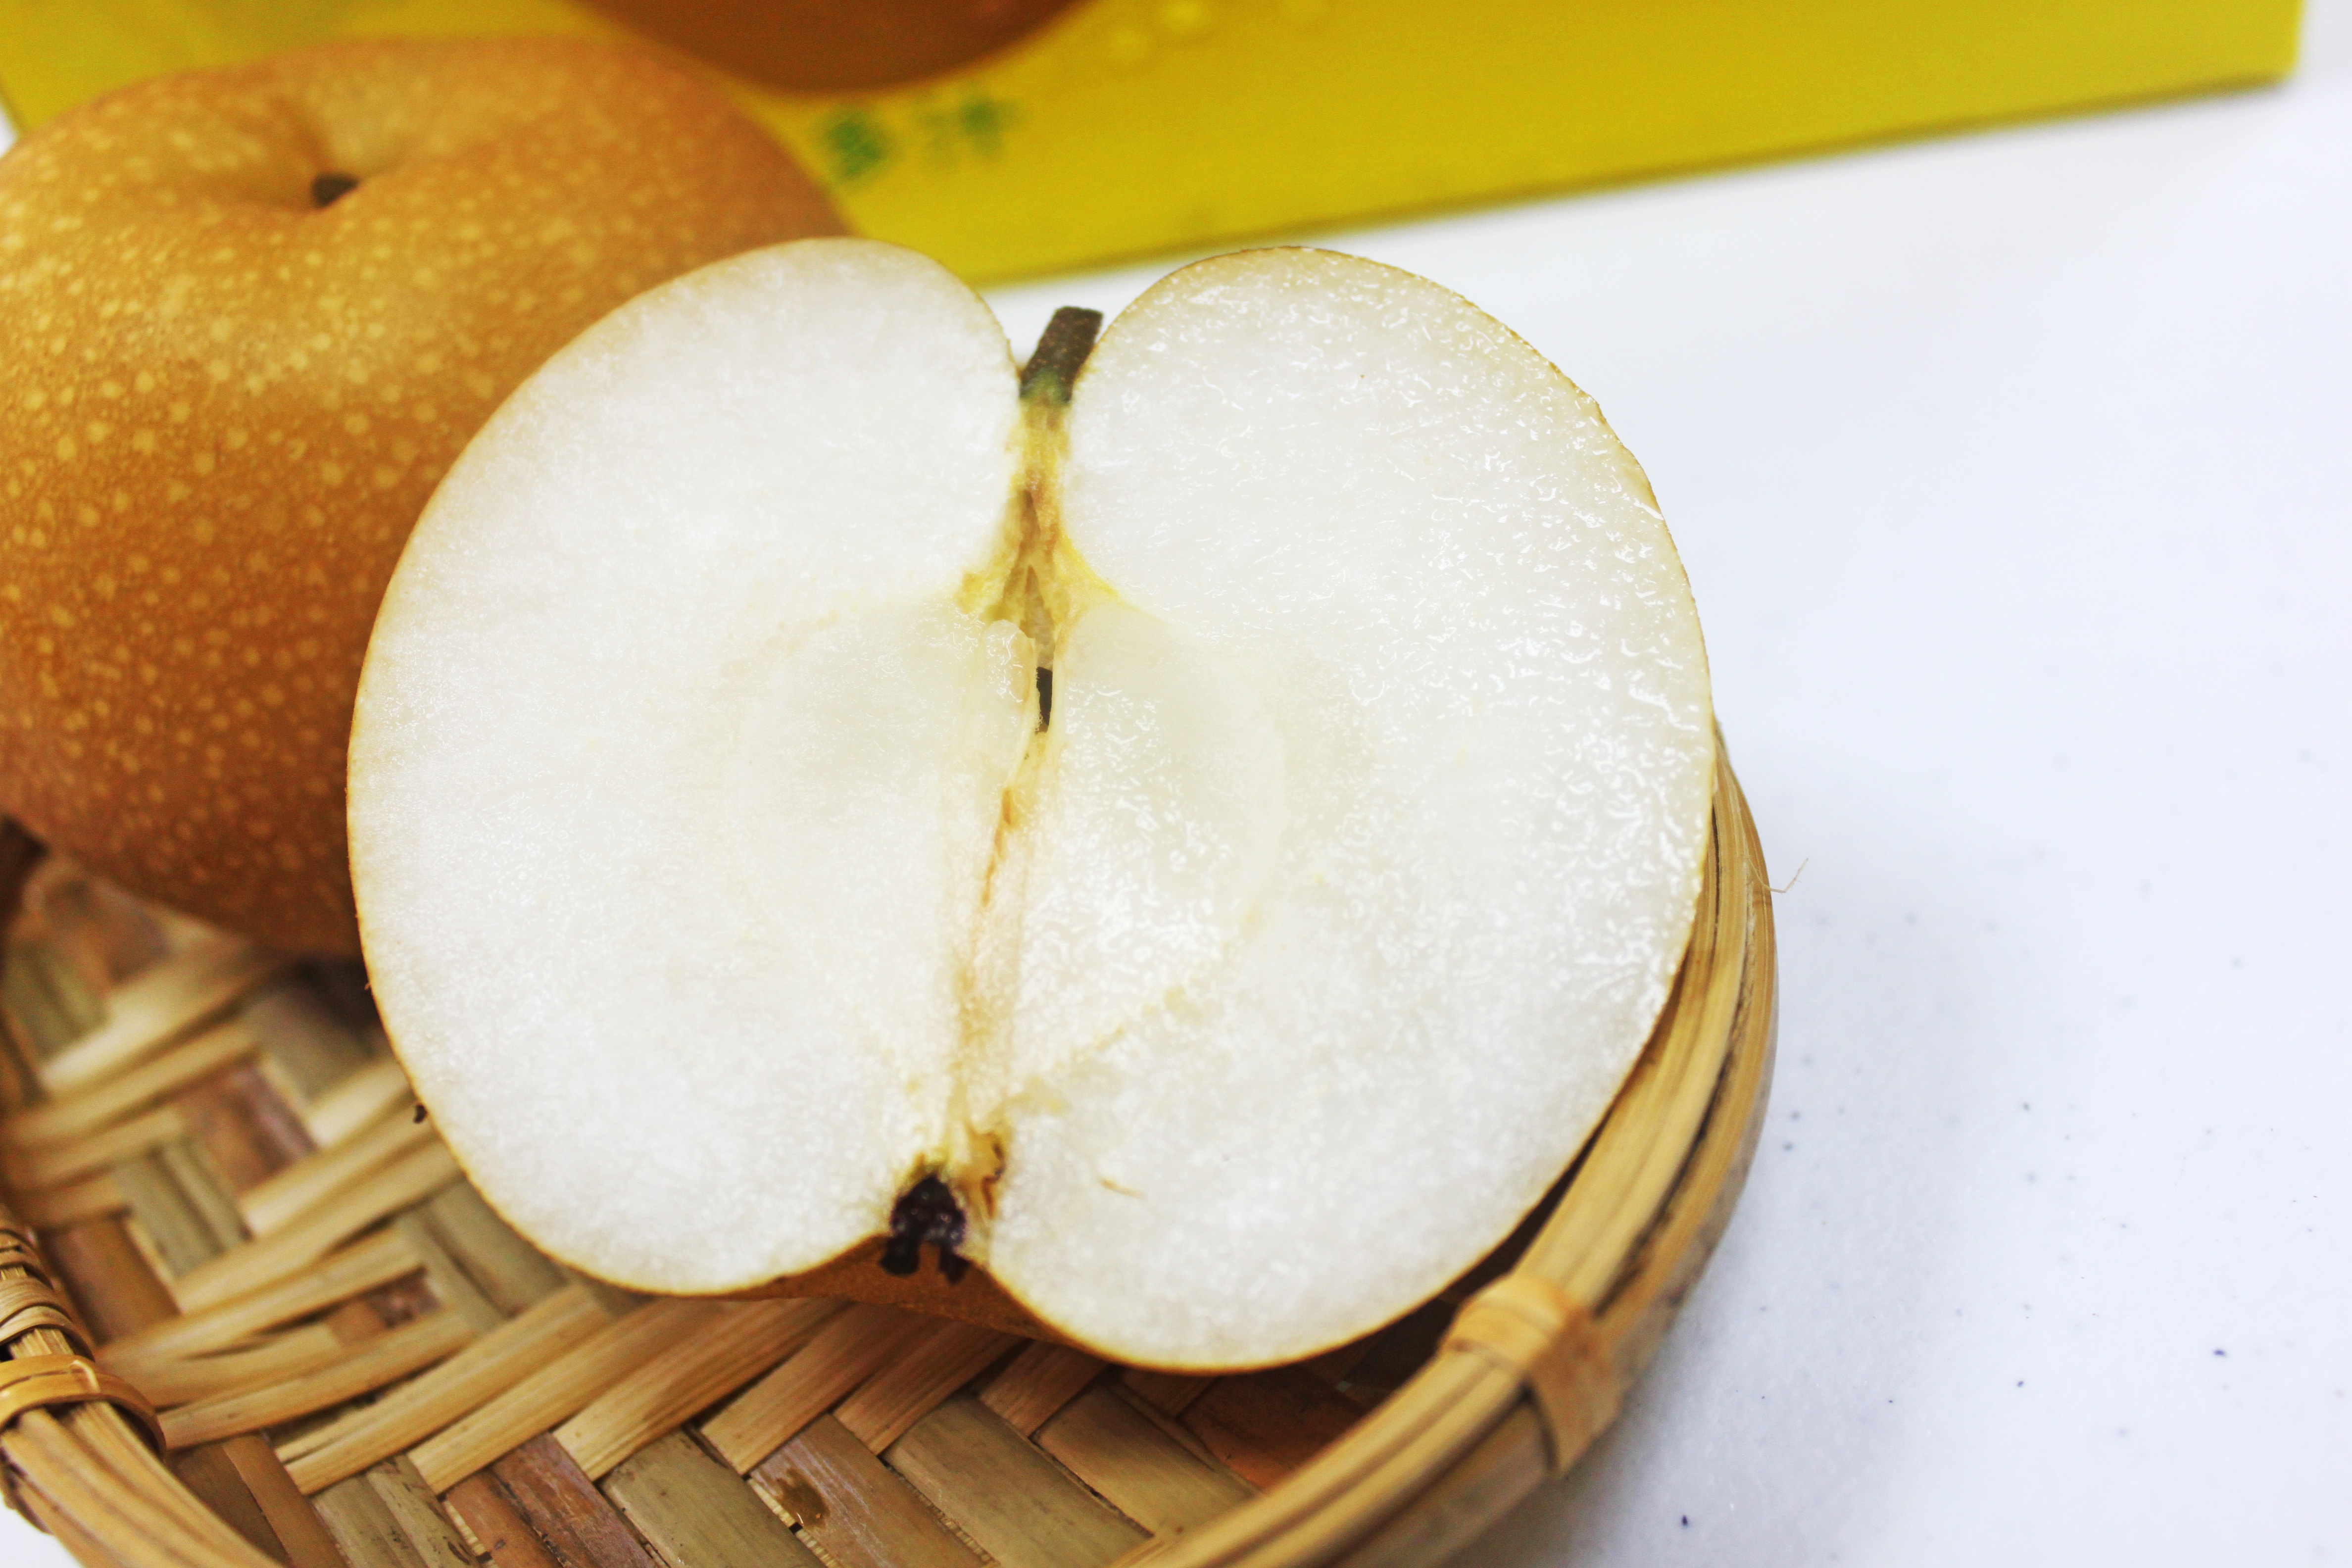
plant, fruit, food, produce, banana, pear, coconut, citrus, flowering plant, hsbc pear, land plant, banana family